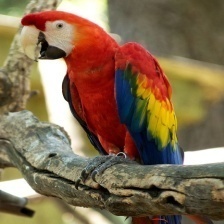
Species: SCARLET MACAW
Scientific name: ARA MACAO
ImageNet parent category: macaw